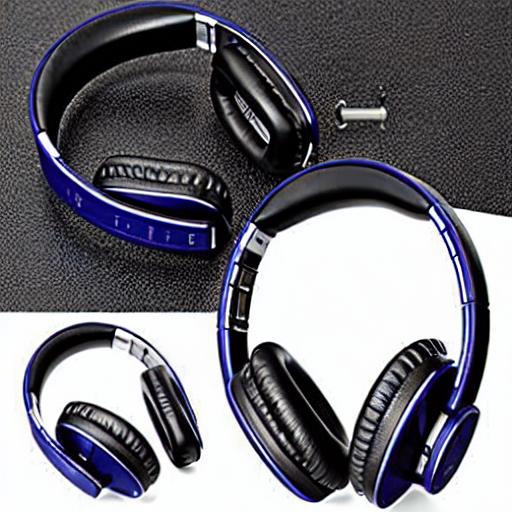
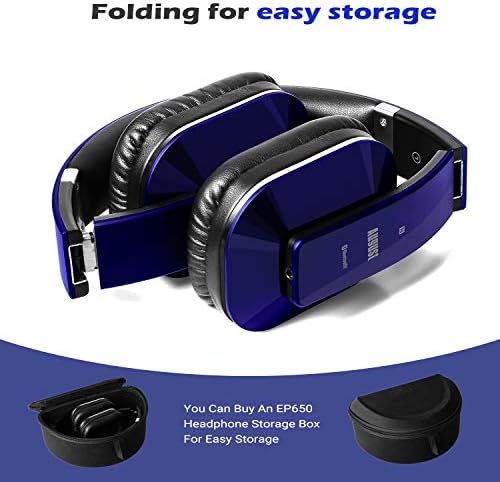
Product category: headphones
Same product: no